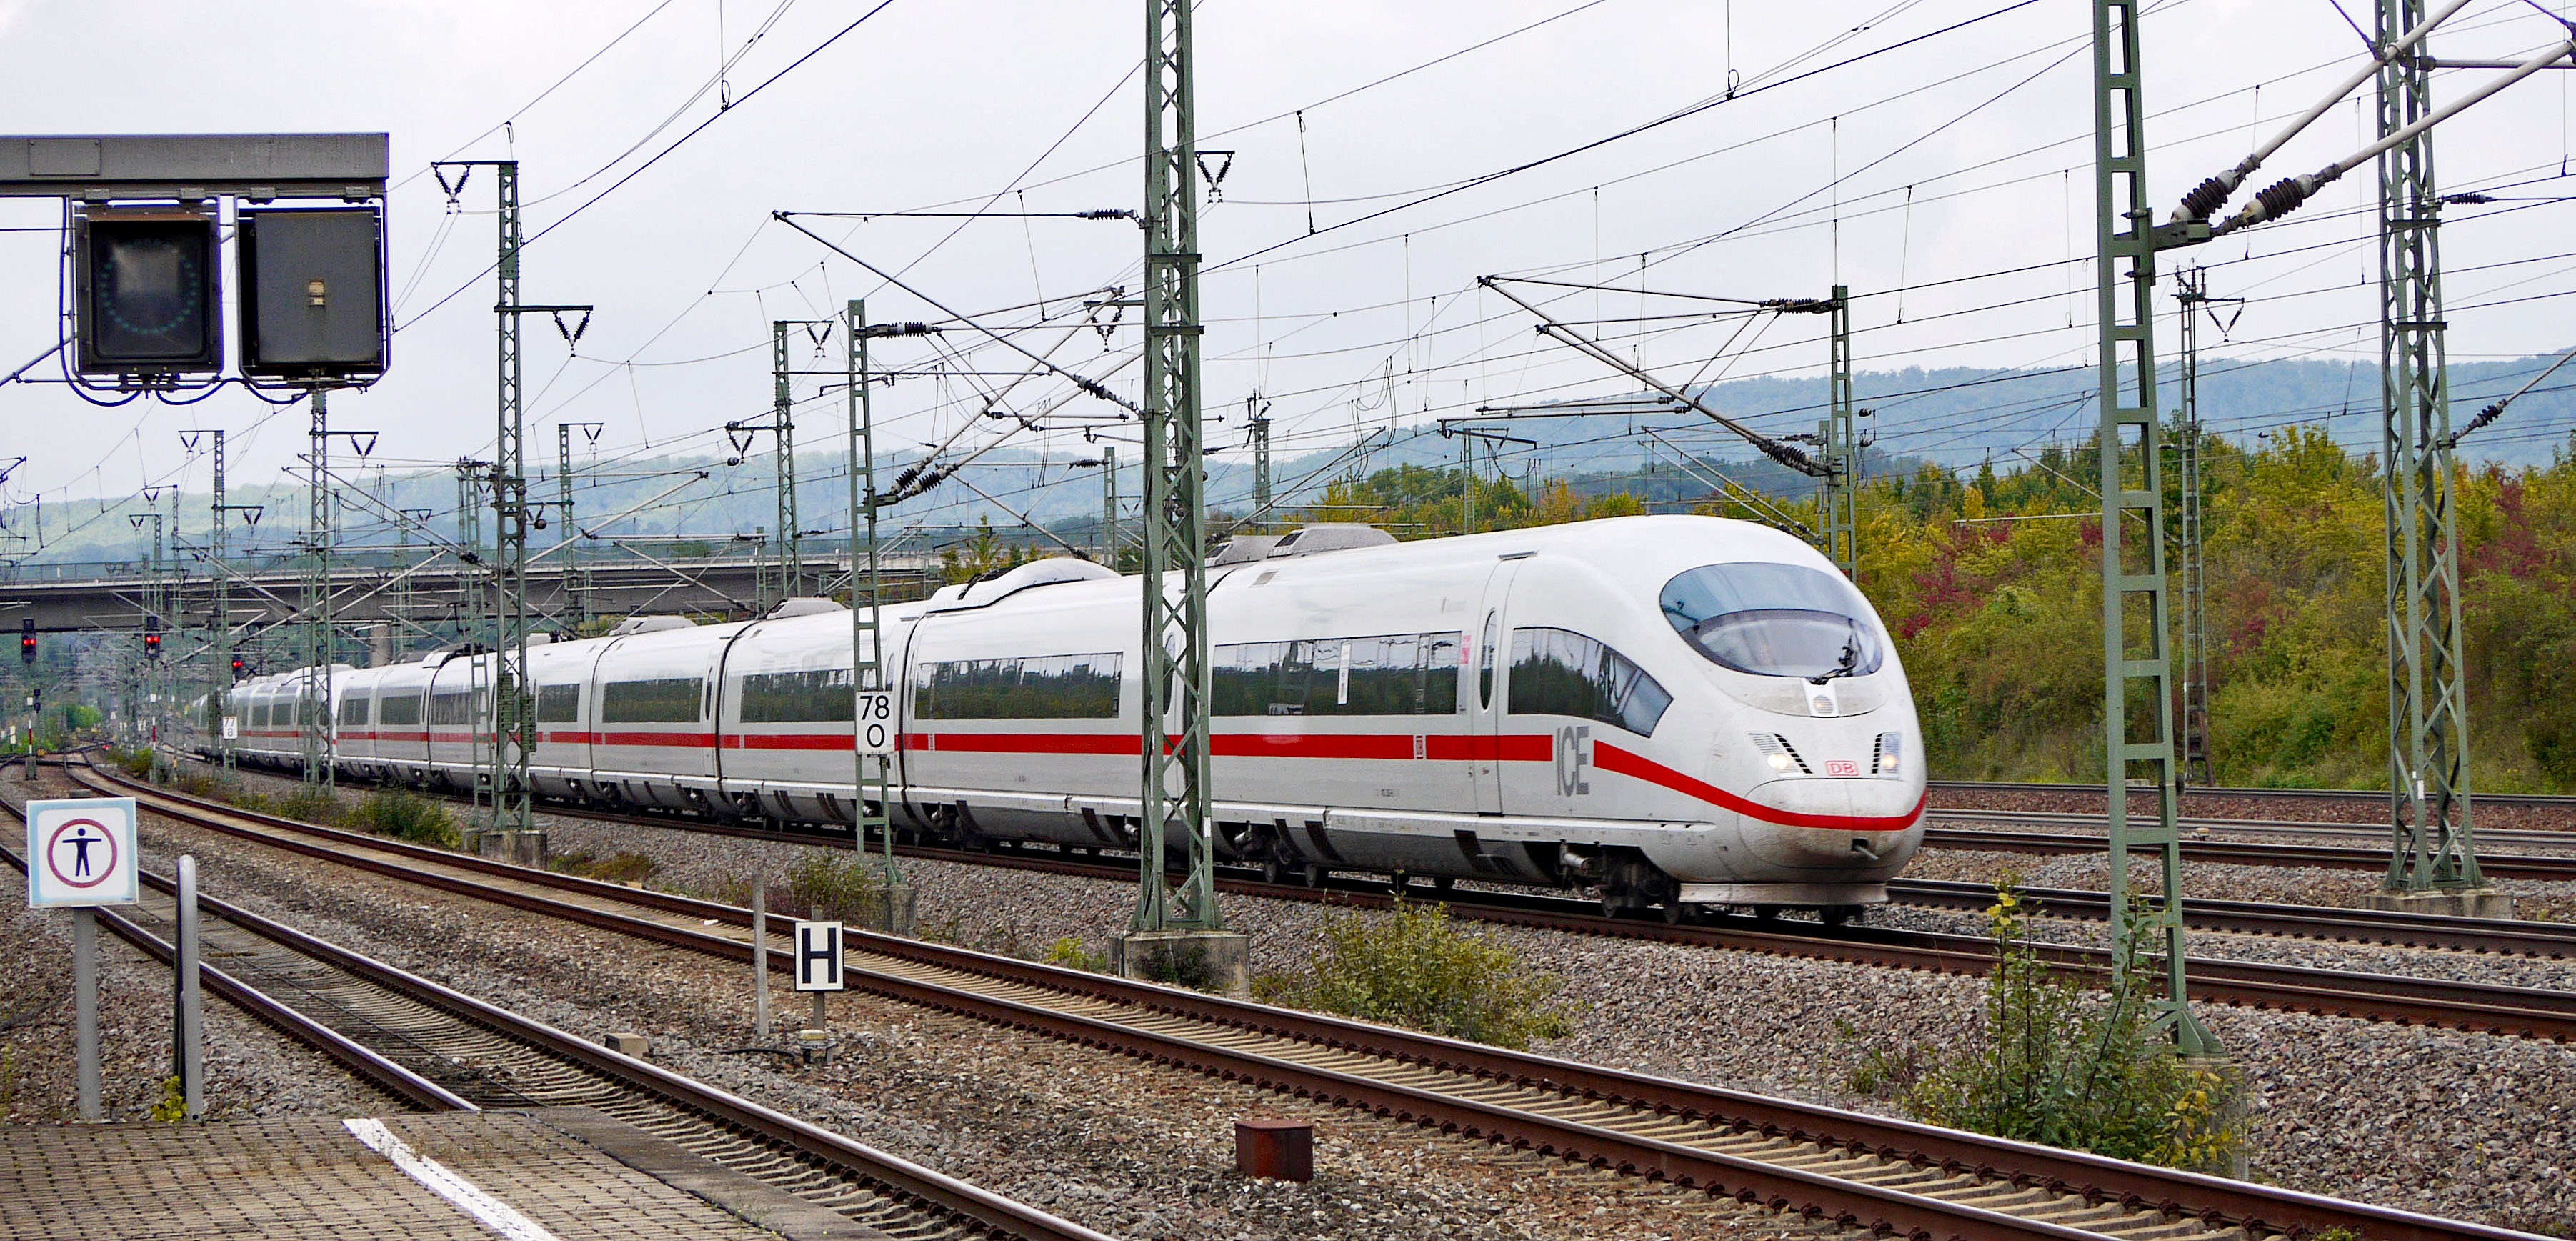
track, railway, train, travel, transit, transport, ice, vehicle, platform, speed, public transport, railway station, seemed, central station, db, rail transport, gleise, electric locomotive, rail traffic, deutsche bahn, remote traffic, tgv, high speed, rail cars, electrical multiple unit, land vehicle, intercity express, rolling stock, railroad car, passenger car, high speed rail, high speed rail line, mannheim stuttgart, vaihingen enz, br 403, transition station, newly built track